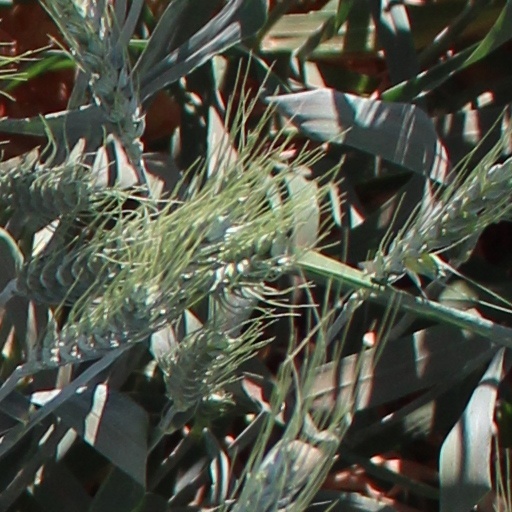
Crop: wheat